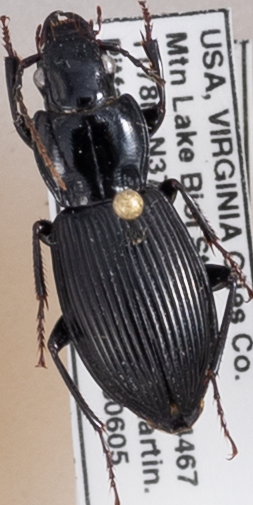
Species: Pterostichus coracinus
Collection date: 2018-06-05
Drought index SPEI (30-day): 0.552
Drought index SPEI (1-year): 0.47
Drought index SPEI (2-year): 0.63